Michael Bublé

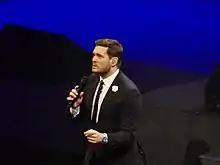
Bublé in 2019

Bublé released "To Be Loved" on April 15, 2013 (regional releases include April 22 in Canada and April 23 in the US). The lead single, "It's a Beautiful Day", was released on February 25, 2013. "To Be Loved" debuted at number-one on the "Billboard" 200, becoming the crooner's fourth consecutive number-one album on the chart.